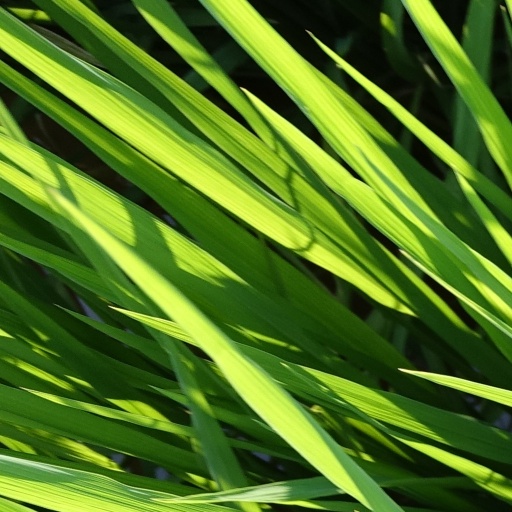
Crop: rice